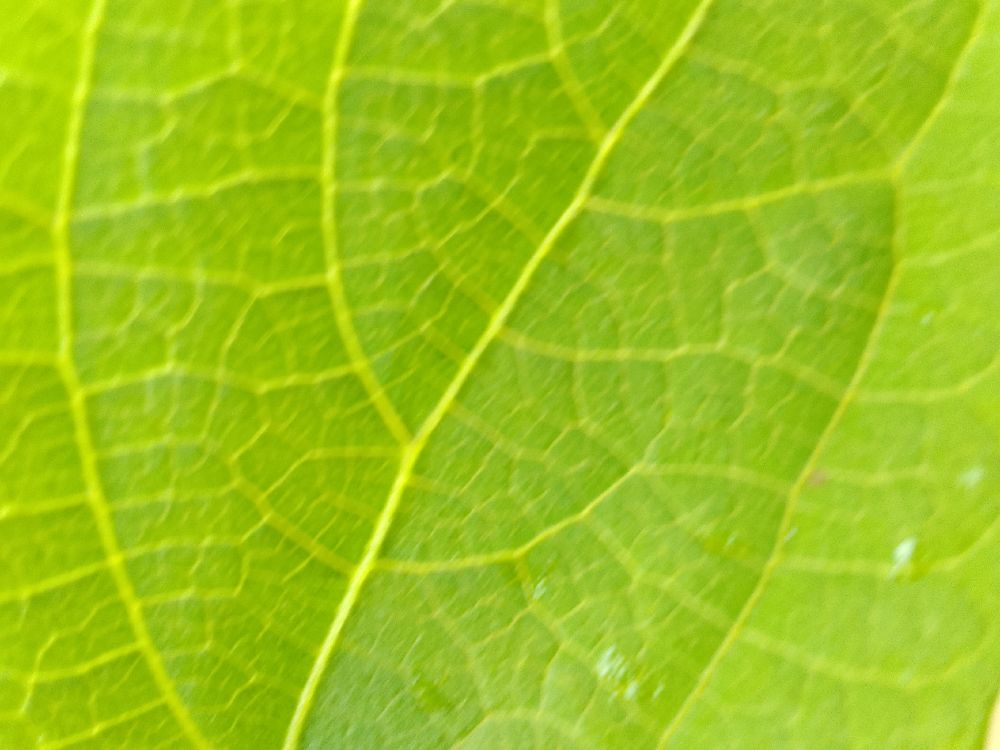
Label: healthy